Noëlle Cordier

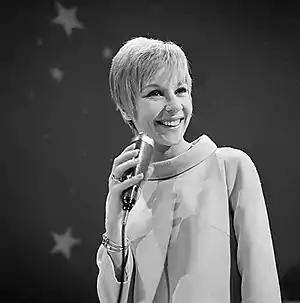
Noëlle Cordier (Dutch TV, 1967)

Noëlle Cordier (born 7 April 1944) is a French singer. She participated for France in the 1967 Eurovision Song Contest in Vienna with the song "Il doit faire beau là-bas", finishing in third place of 17 entries (behind the runaway winner Sandie Shaw for the United Kingdom, and Ireland's Sean Dunphy).